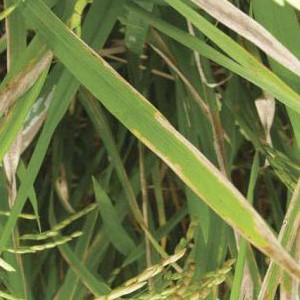
Disease: Bacterialblight